Kessock Ferry

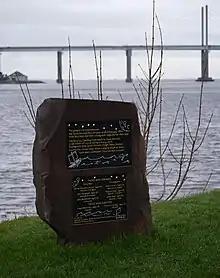
Memorial to the 1894 Ferry Disaster

The ferry crossed between North and South Kessock at the narrows between the Moray and Beauly Firths. This was the first of three firths north of Inverness, and the ferry provided a vital service for the local farming community wishing to sell their produce in Inverness. Along with the Cromarty and Dornoch firths, the narrows at Kessock have been bridged by the A9.